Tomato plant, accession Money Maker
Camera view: bottom (45 deg); turntable rotation: 0 degrees
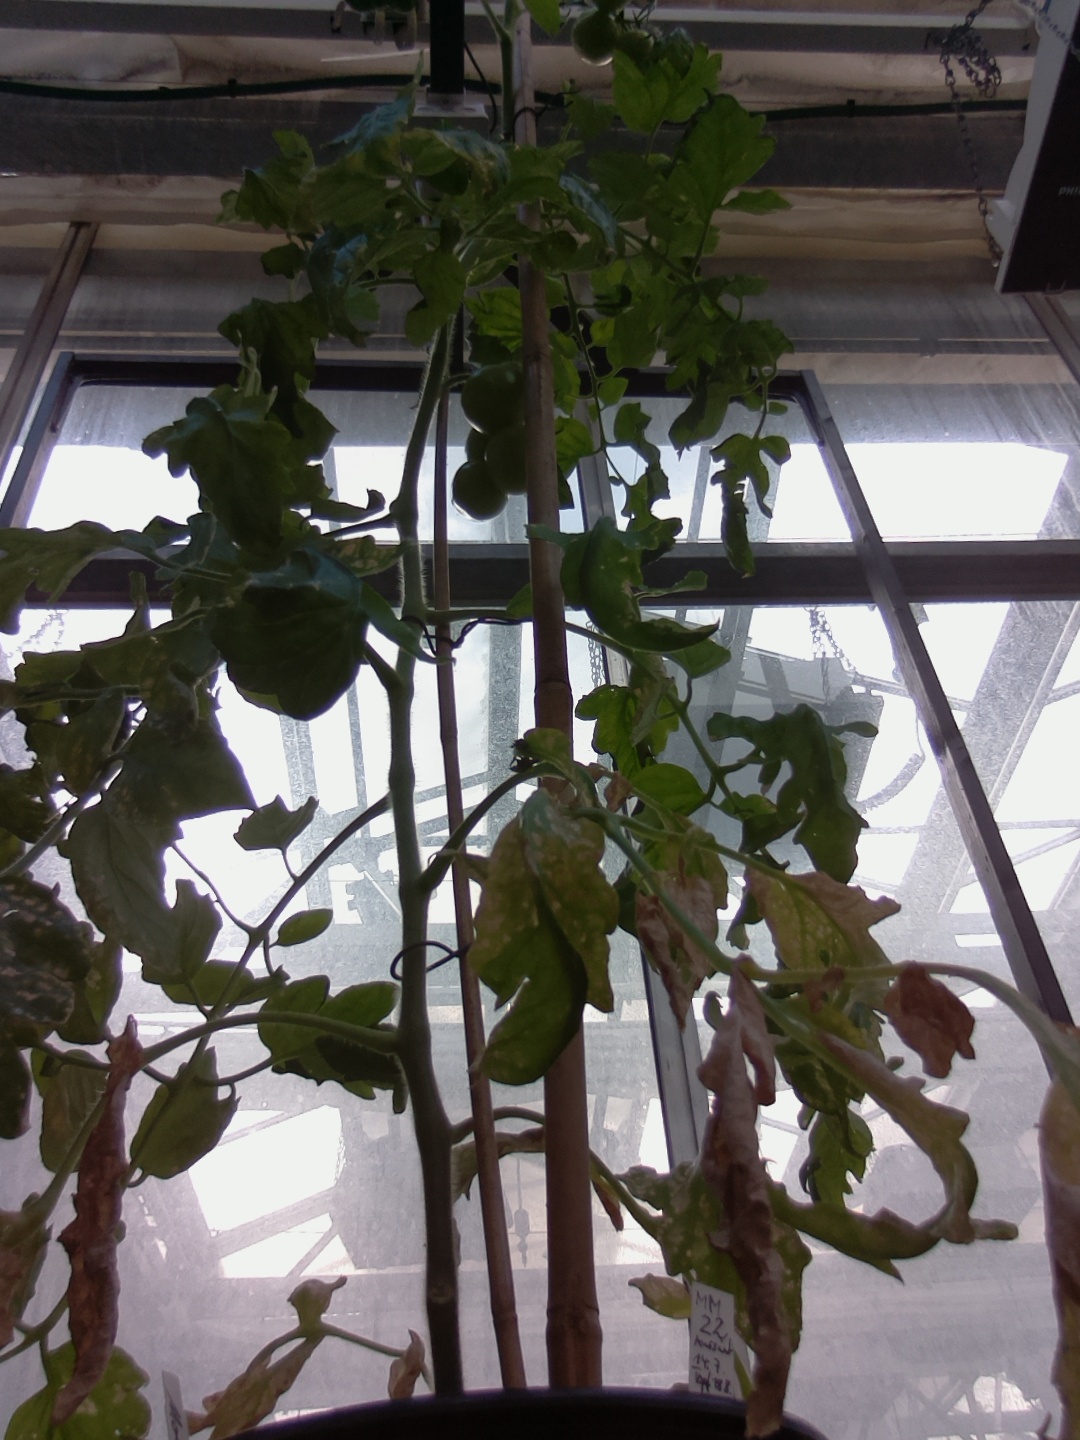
BBCH growth stage 75: 50%-60% of final fruit size